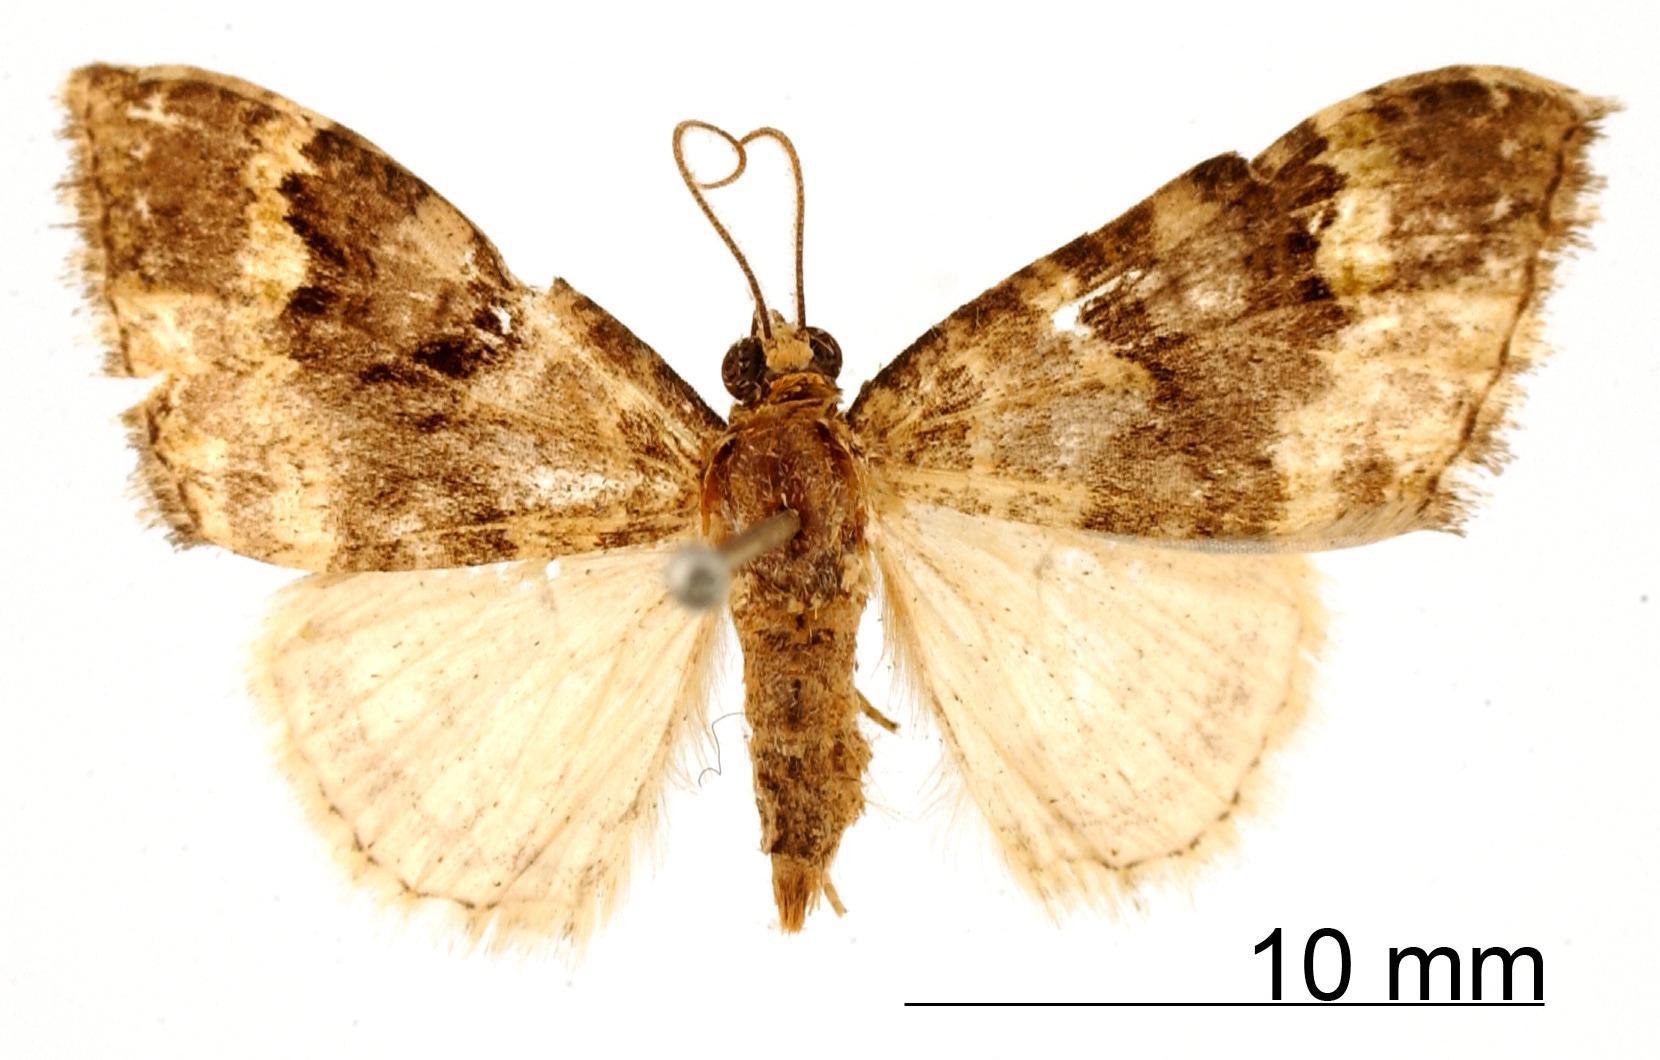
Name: Hammaptera vilaria
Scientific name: Hammaptera vilaria Warren, 1908
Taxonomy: Animalia, Arthropoda, Insecta, Lepidoptera, Geometridae, Larentiinae
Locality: Ecuador